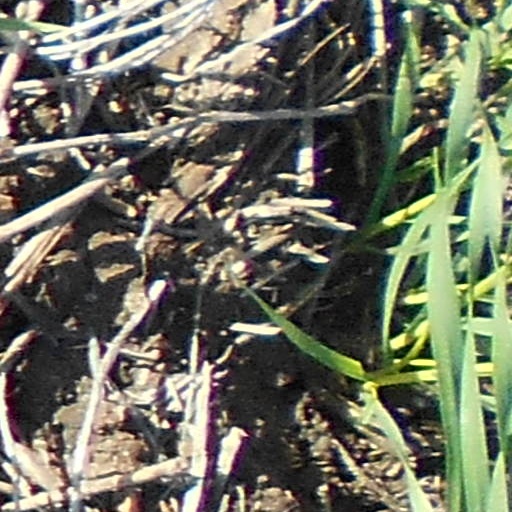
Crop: wheat